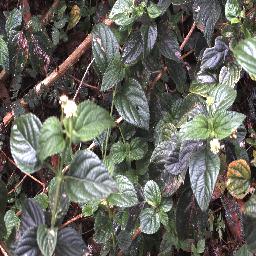
Label: lantana